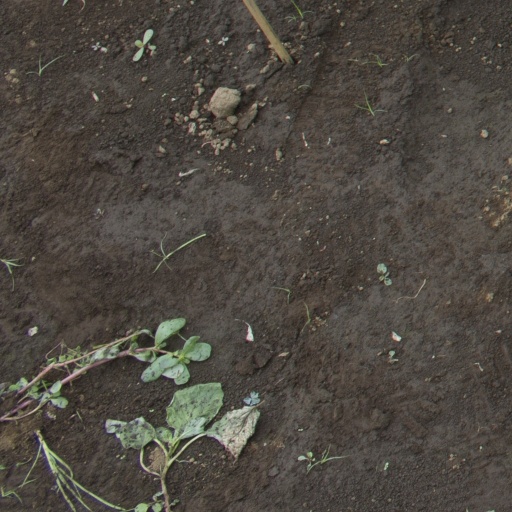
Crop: soybean